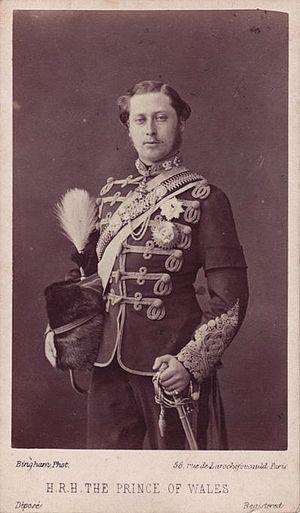
Édouard VII, né Albert Edward le 9 novembre 1841 à Londres au palais de Buckingham et mort le 6 mai 1910 au même endroit, est roi du Royaume-Uni et des dominions ainsi qu'empereur des Indes du 22 janvier 1901 jusqu'à sa mort.